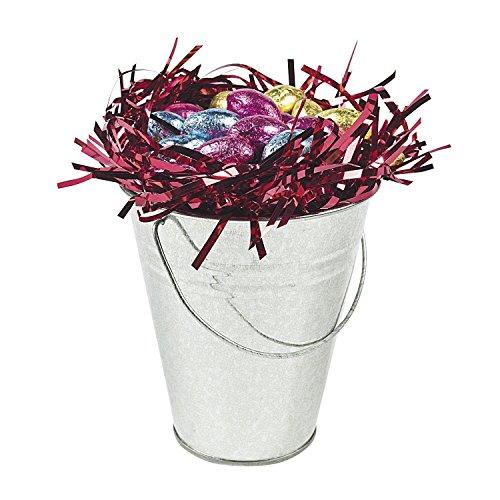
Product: Fun Express OTC_12 Large Galvanized Buckets
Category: Toys & Games | Party Supplies | Party Favors
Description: Galvanized Buckets.
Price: $17.24
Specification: ProductDimensions:11.7x5.3x5.3inches|ItemWeight:1.95pounds|ShippingWeight:1.95pounds(Viewshippingratesandpolicies)|Manufacturer:OTC|ASIN:B005TMLOAE|Itemmodelnumber:3-1377